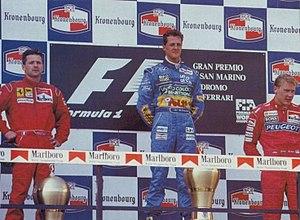
Le Grand Prix automobile de Saint-Marin 1994, disputé sur le circuit Enzo e Dino Ferrari à Imola, en Italie le 1ᵉʳ mai 1994 est la quatorzième édition du Grand Prix, la 551ᵉ course du championnat du monde de Formule 1 courue depuis 1950, la troisième manche du championnat 1994 et la première course européenne de la saison.